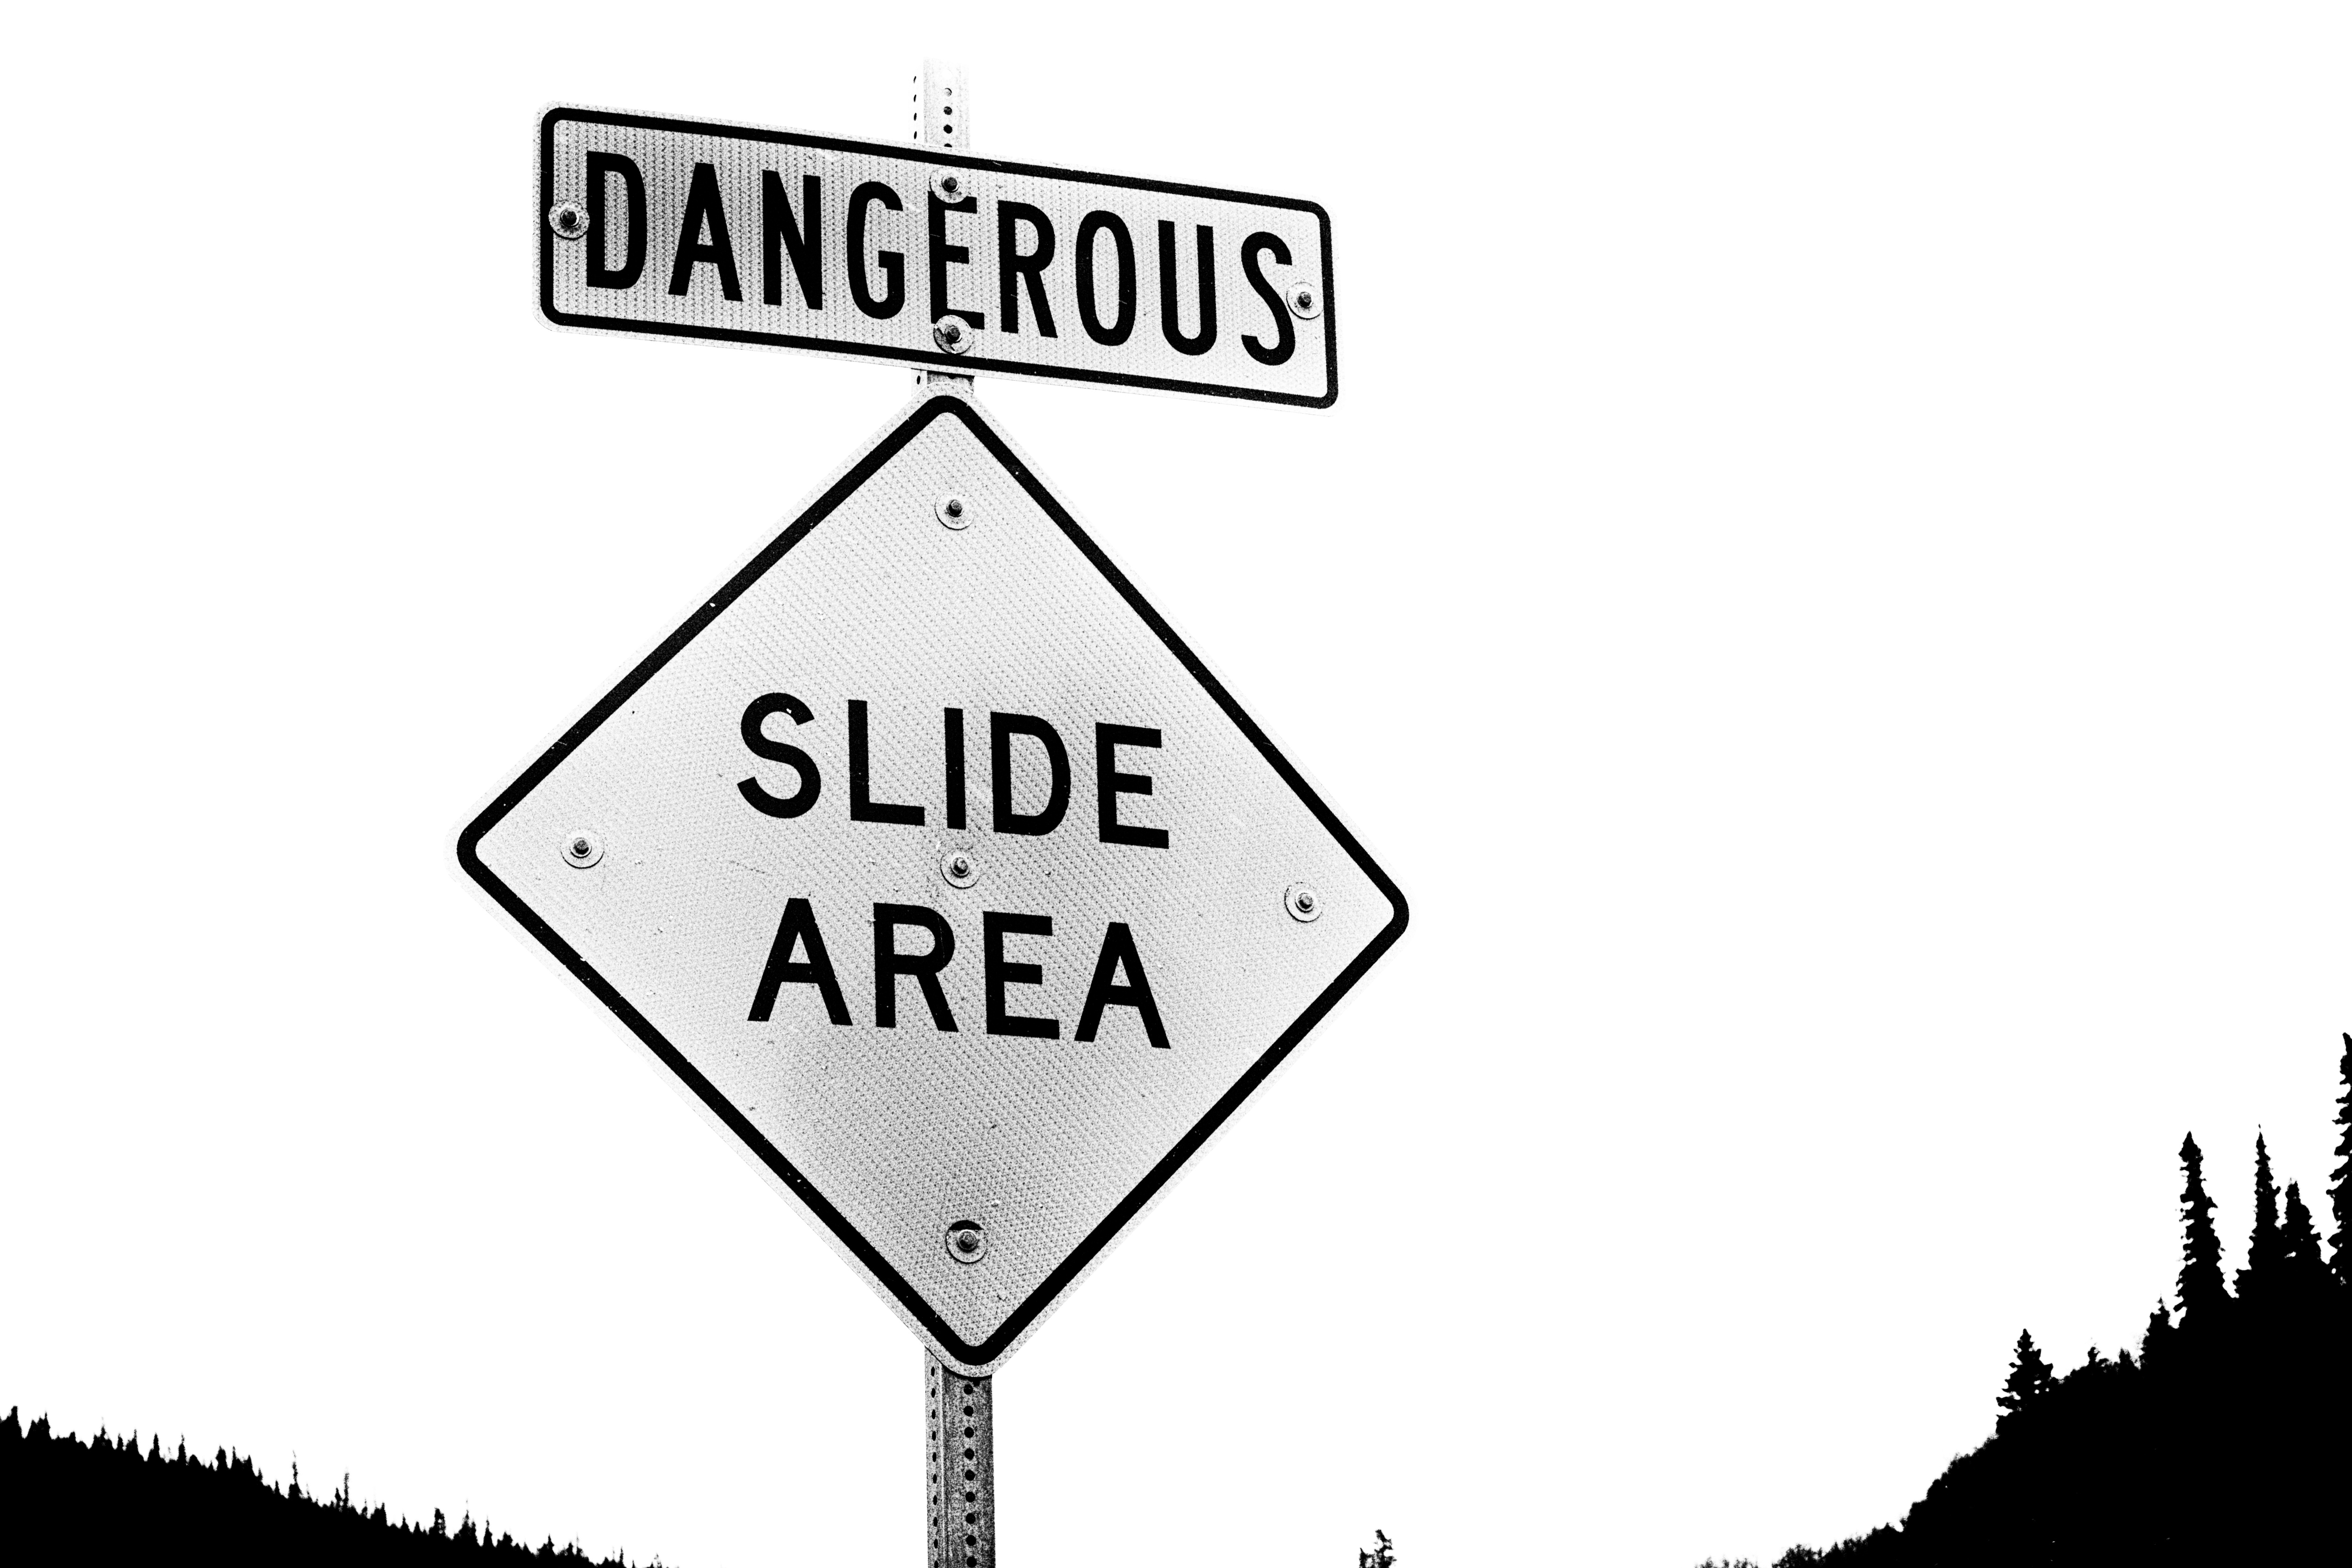
sign, line, signage, brand, font, cool image, illustration, logo, text